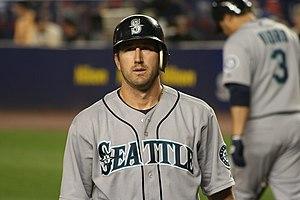
William Paul Bloomquist est un joueur d'utilité dans la Ligue majeure de baseball. Il est présentement agent libre.